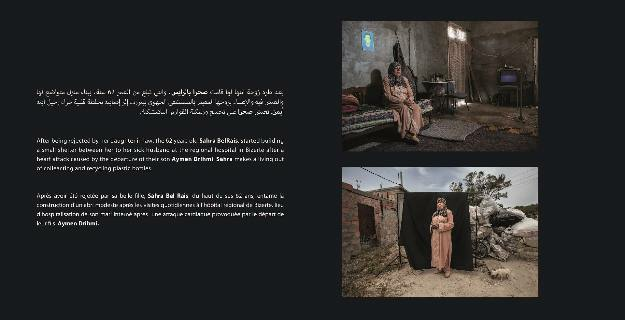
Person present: No